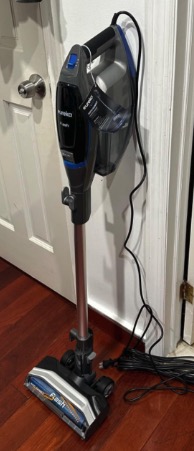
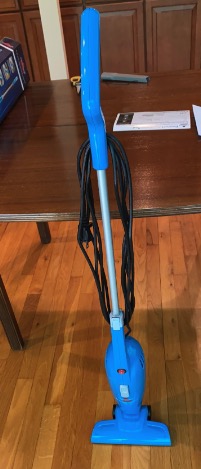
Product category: items_vacuum
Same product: no